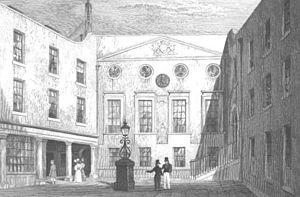
Blackfriars est un quartier du Central London, située dans le sud-ouest de la Cité de Londres.